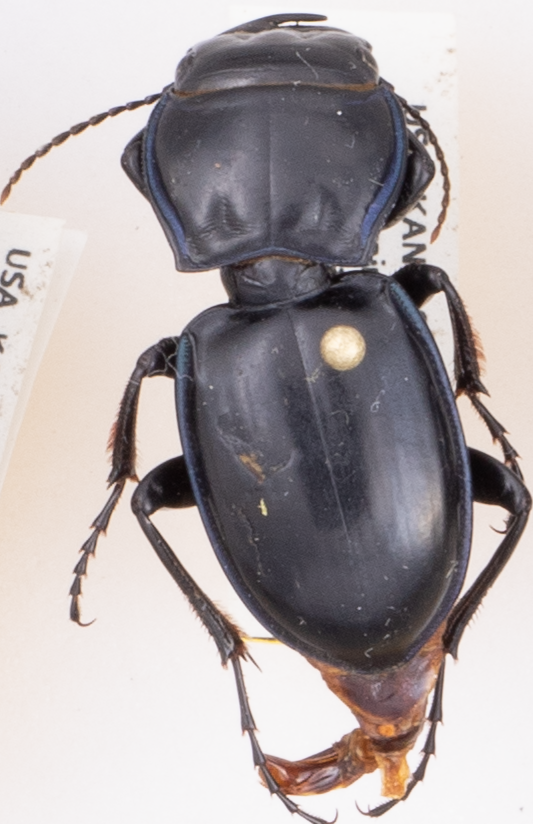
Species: Pasimachus elongatus
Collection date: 2018-08-13
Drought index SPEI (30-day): -0.32
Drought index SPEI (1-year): -2.09
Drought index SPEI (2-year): -1.28